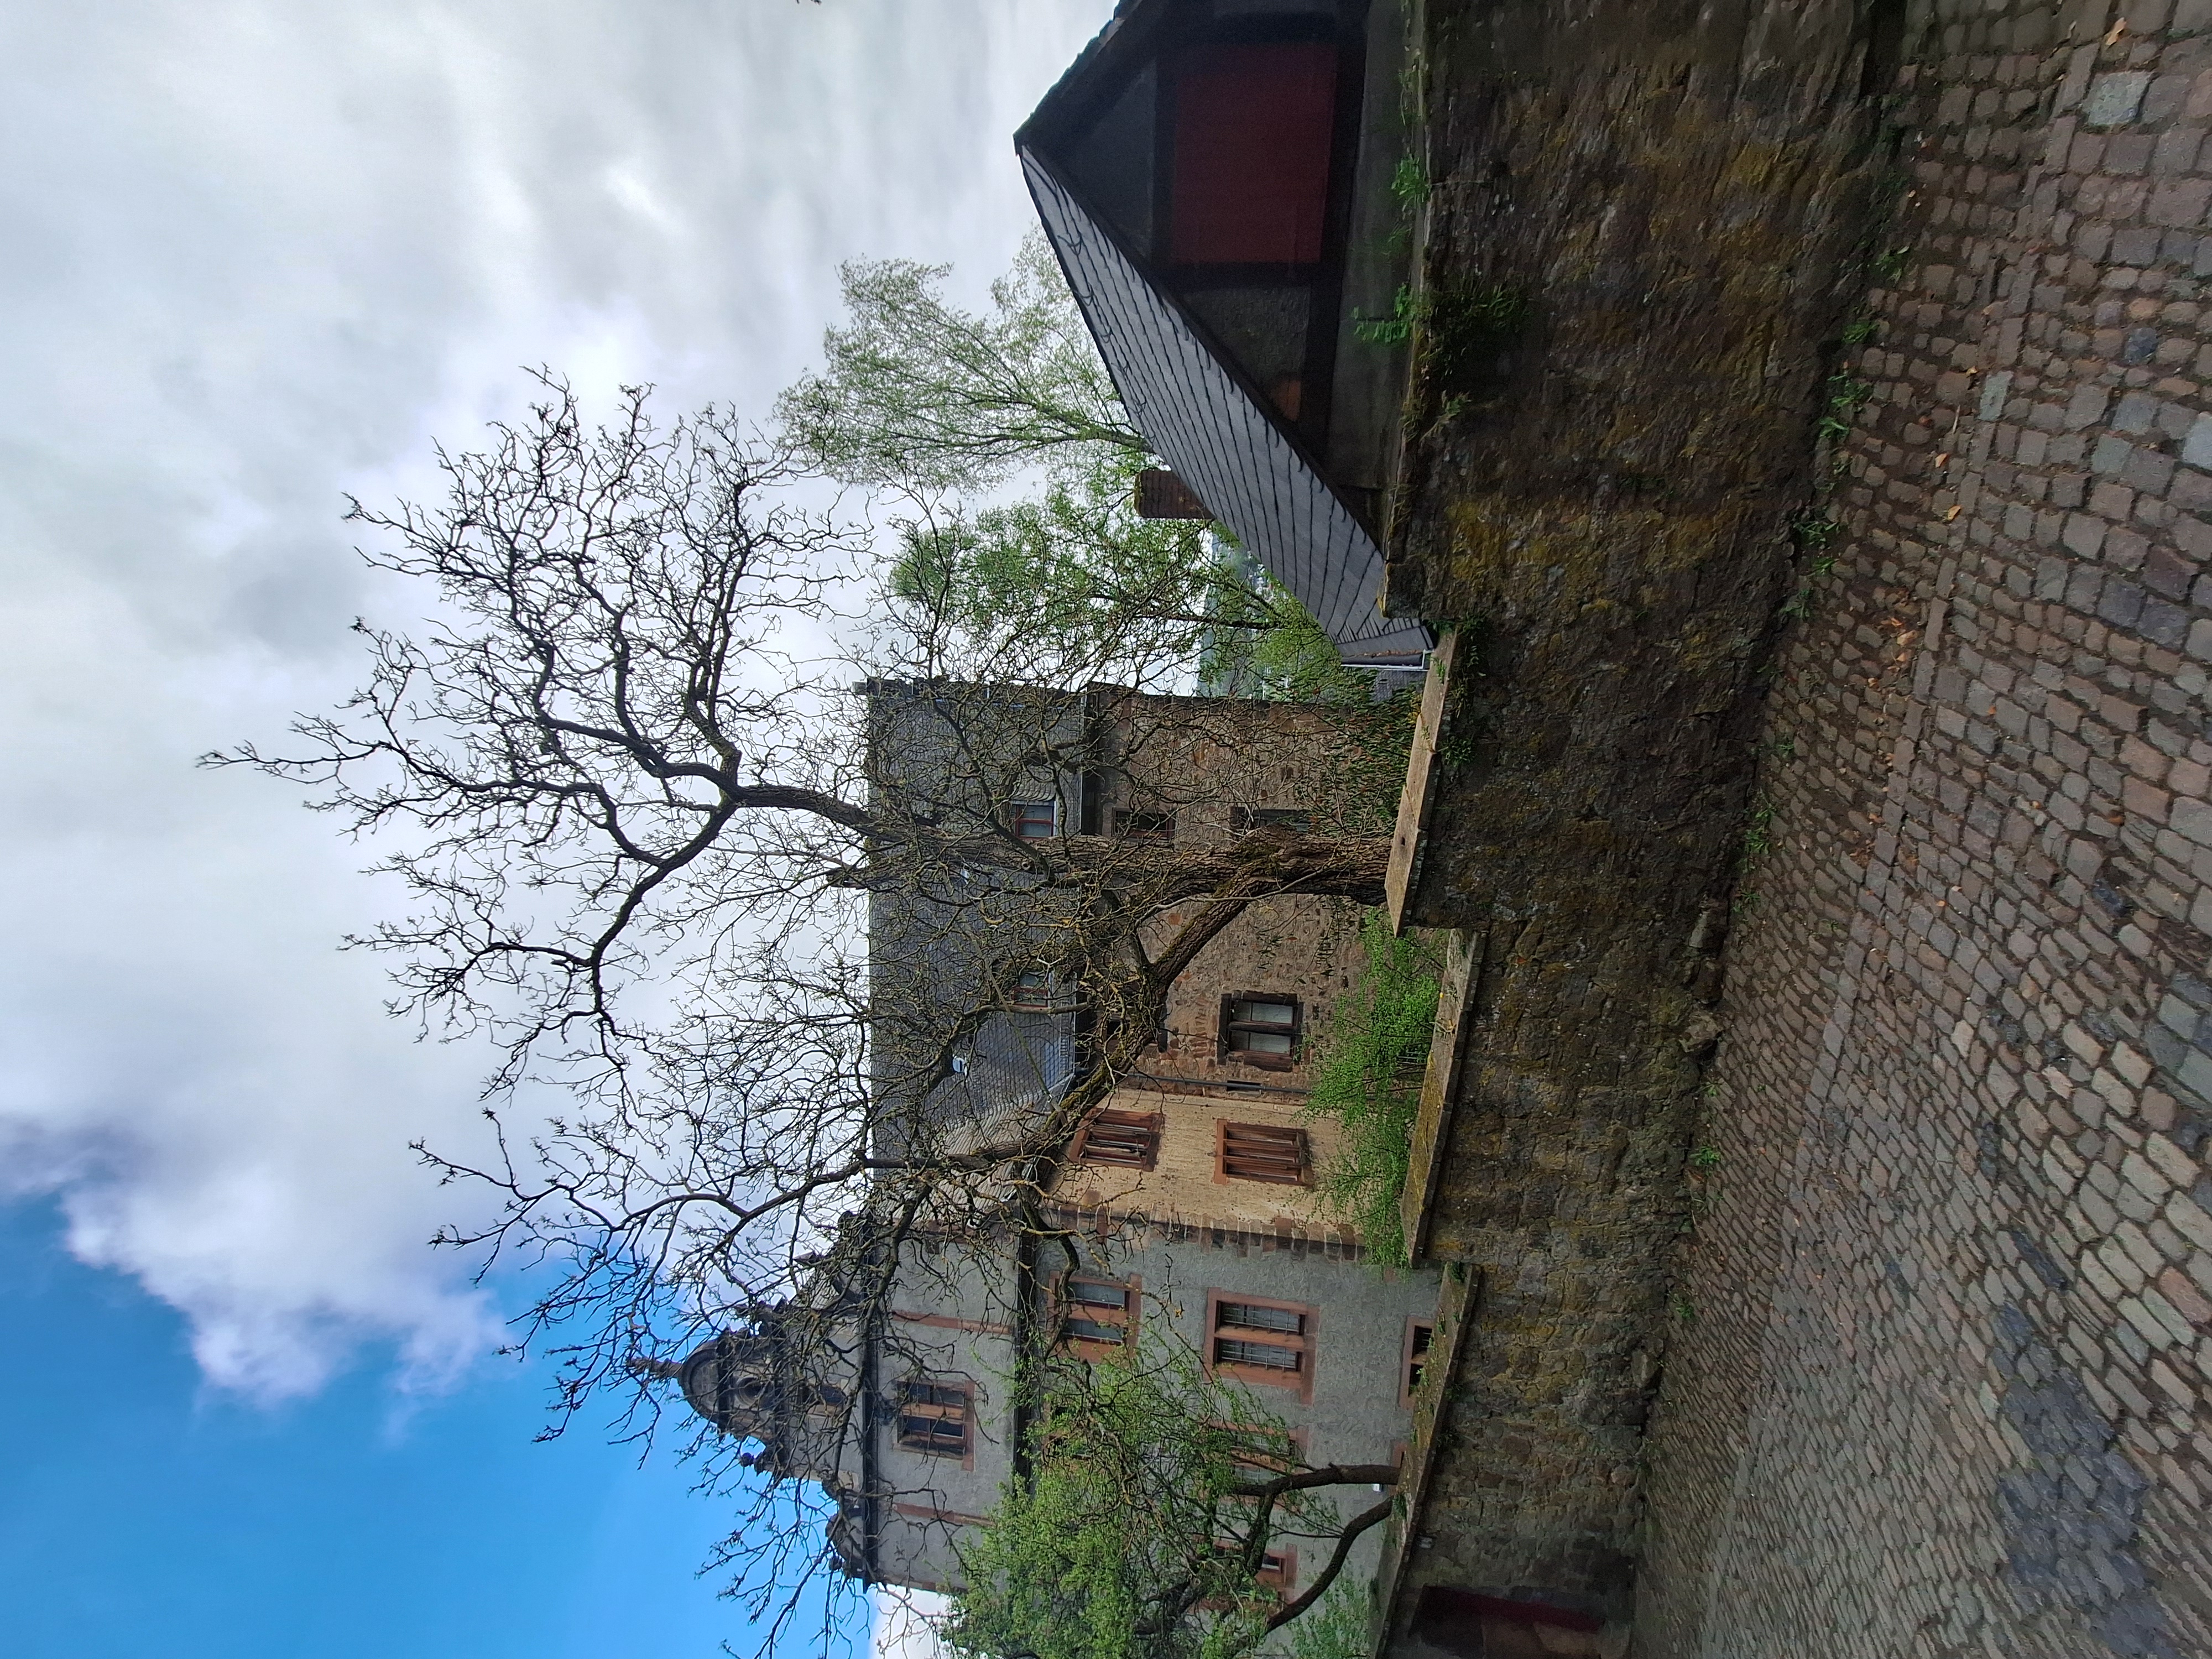
Building: Landgraf-Philipp-Straße 4